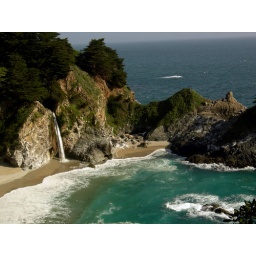
I'm amazed at how turquois and clear the water was.Julia Pfeiffer-Burns State Park, near Big Sur, Monterey County, California.geotagged